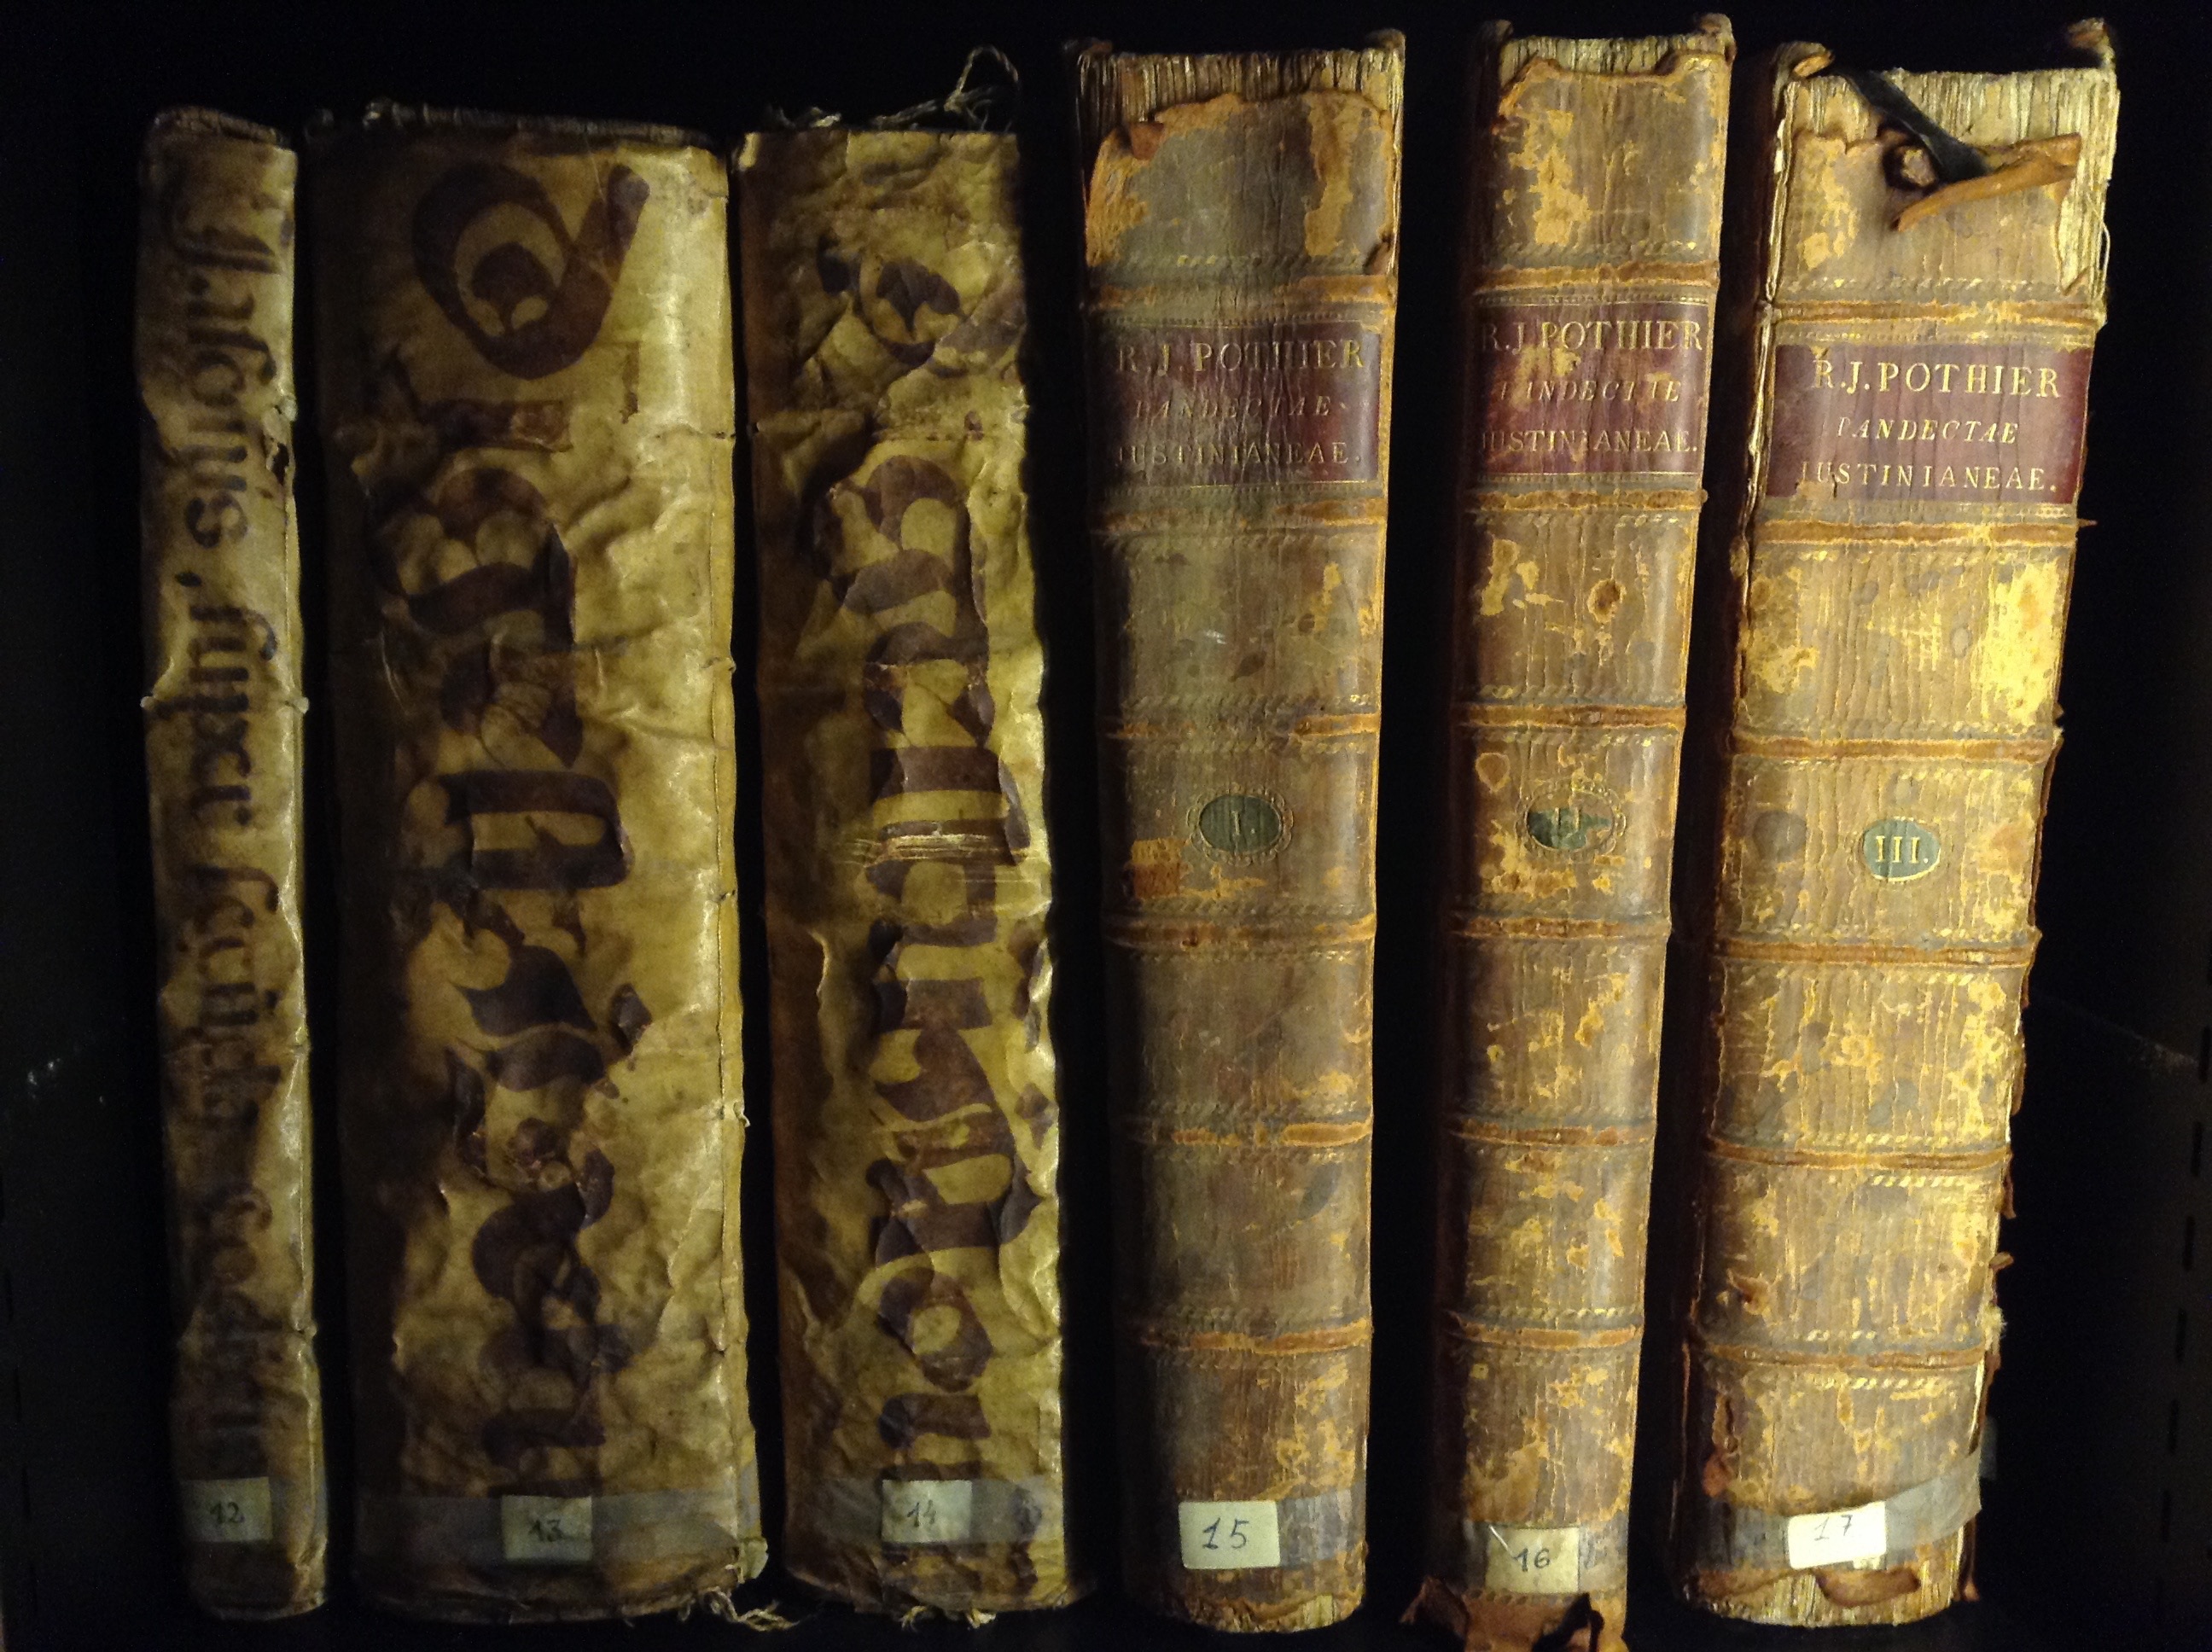
old, parchment, interior design, art, library, books, man made object, ancient history